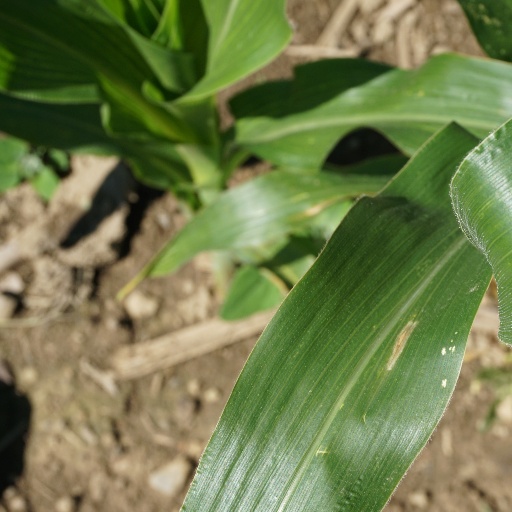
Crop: maize; corn